Wilfried Van Moer

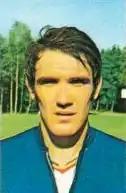
Van Moer with Belgium in 1970

Van Moer was a regular for the Belgium national team, appearing in the 1970 FIFA World Cup and scoring twice in a 3–0 defeat of El Salvador, Belgium's only win in the tournament. Two years later, he played a key role in helping his country qualify for the semi-finals of the UEFA Euro 1972. After Belgium had defended stubbornly in a goalless quarter final, first leg in Italy, he scored the opening goal midway through the first half in the return at Anderlecht's Constant Vanden Stock Stadium. But then something was to happen, putting the Belgian's career on hold. On the stroke of half-time, Mario Bertini's lunge resulted in a broken leg for Van Moer, a bitter-sweet day for the home nation who ultimately celebrated a 2–1 victory.